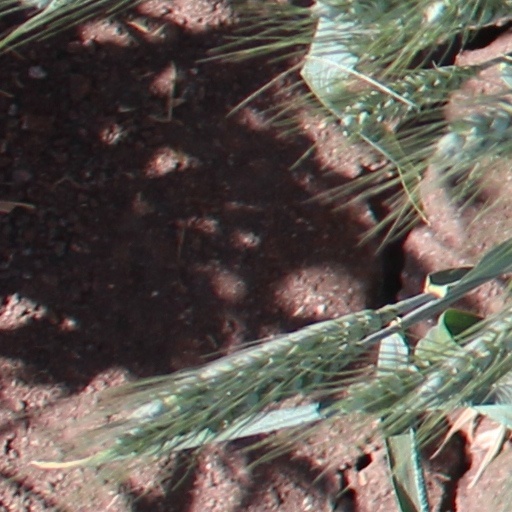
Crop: wheat